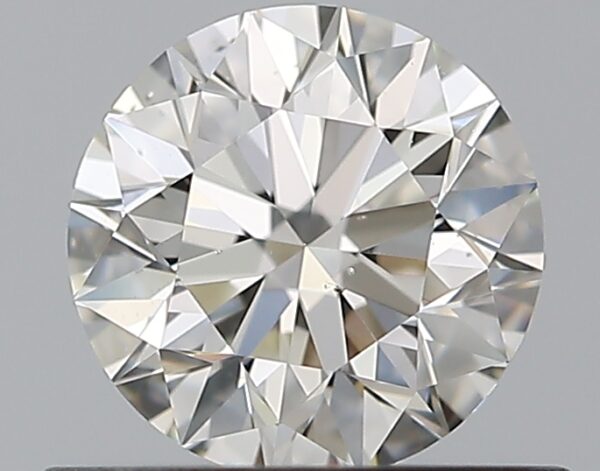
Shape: round
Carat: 0.59
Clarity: SI1
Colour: I
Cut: EX
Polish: EX
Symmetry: EX
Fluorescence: F
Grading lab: GIA
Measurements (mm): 5.29 x 5.33 x 3.34